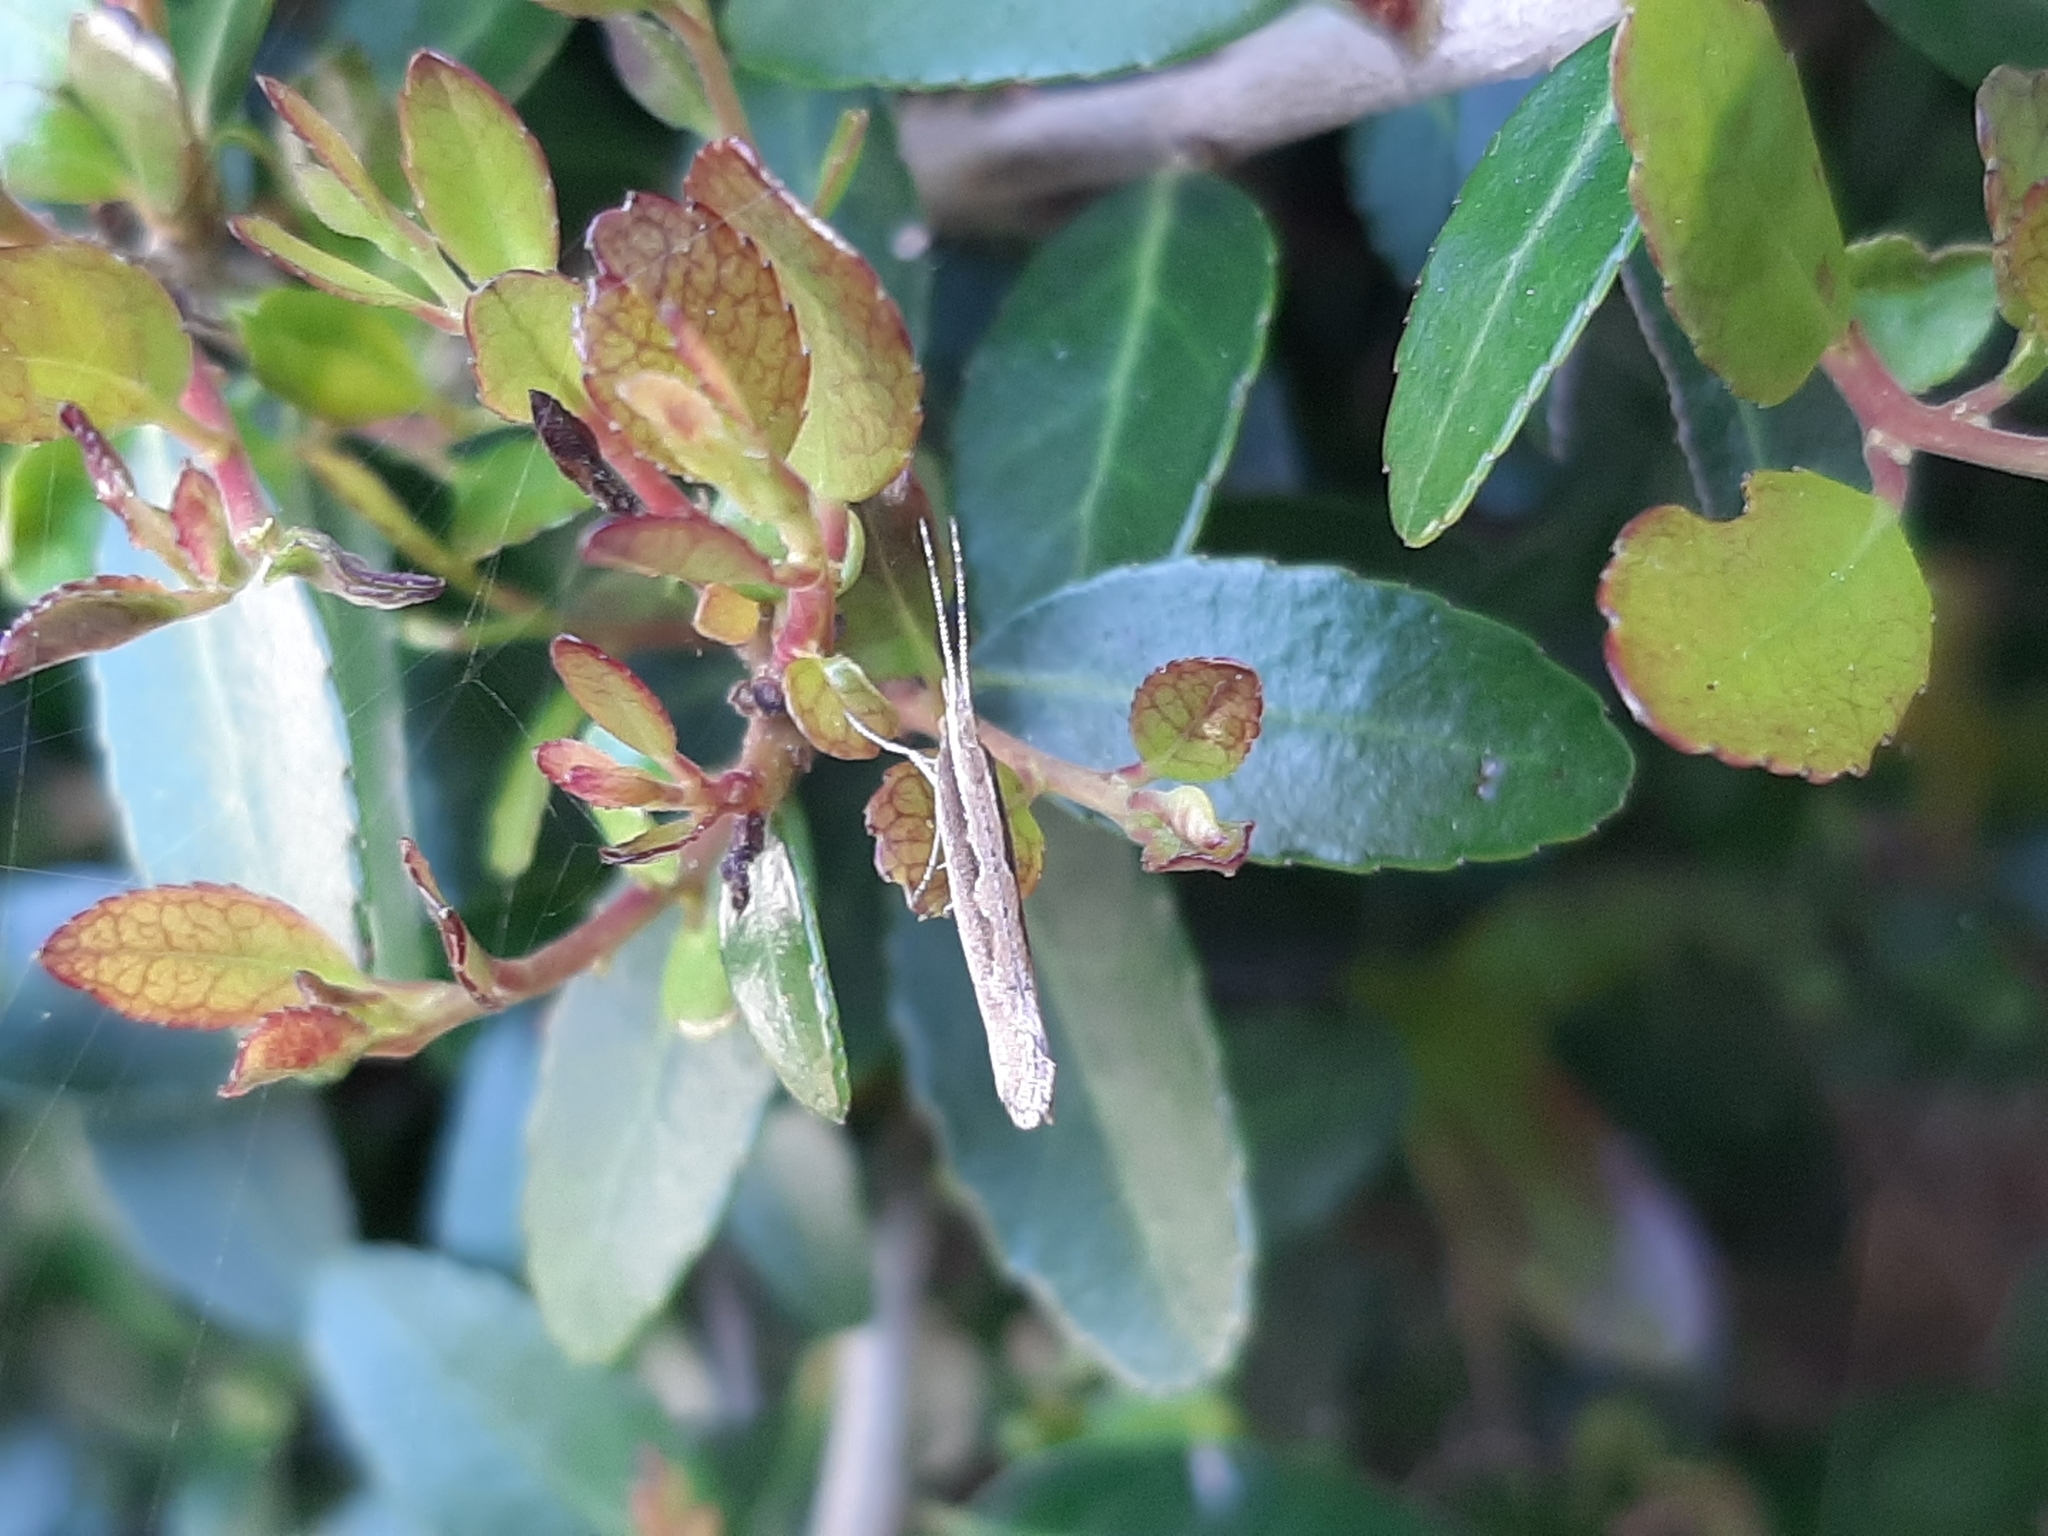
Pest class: diamondback_moth